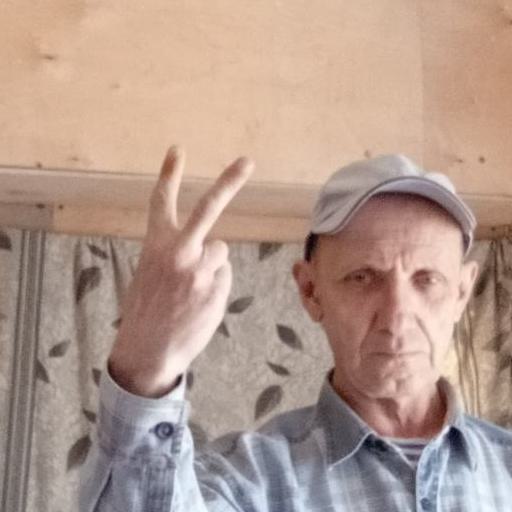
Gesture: peace_inverted